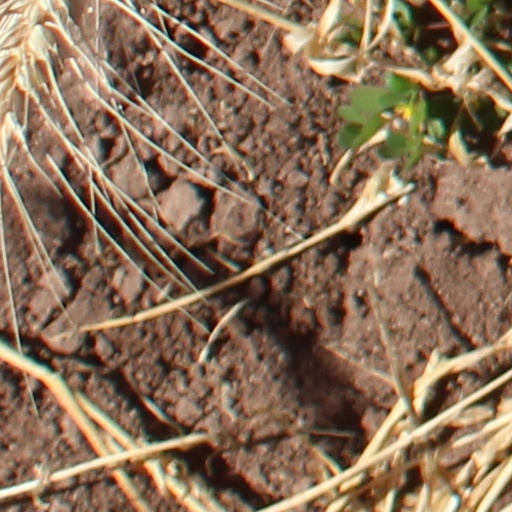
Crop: wheat